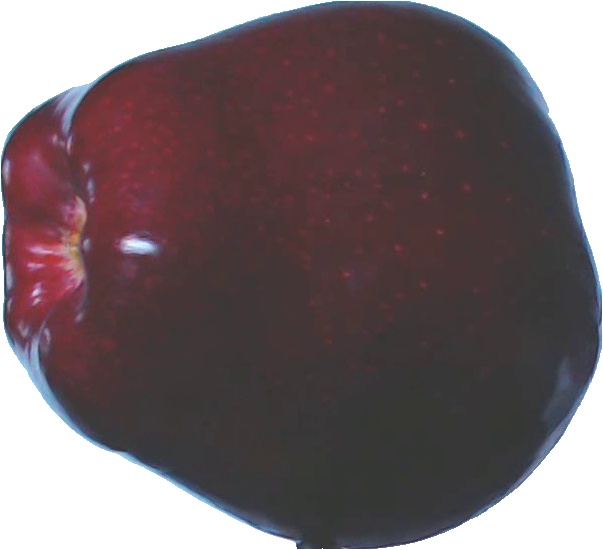
Label: apple_red_delicios_1